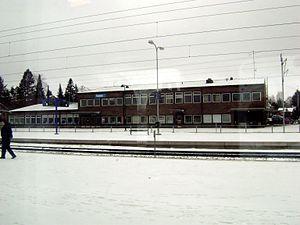
La Ligne Turku–Toijala est une voie ferrée du réseaux de chemin de fer finlandais qui va de Turku à Akaa.
La gare de Toijala est une gare du réseau ferroviaire de Finlande située à Toijala dans la commune d'Akaa en Finlande.
Akaa est une ville du sud-ouest de la Finlande. Elle est située au sud de la région du Pirkanmaa, sur la rive méridionale du grand lac Vanajavesi.